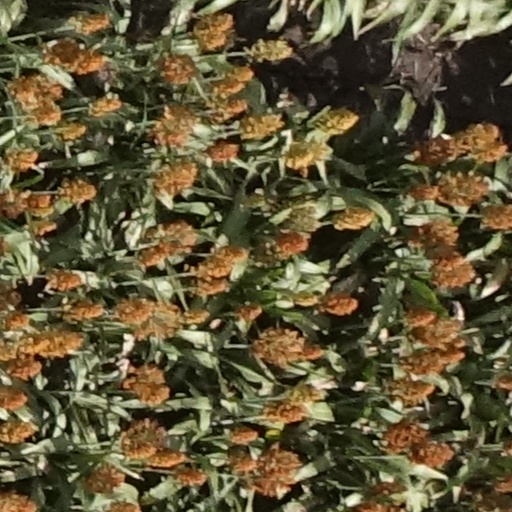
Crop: sorghum